Sara Sampaio

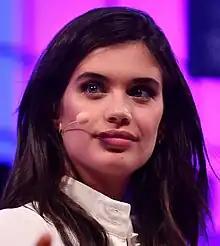
Sampaio at Web Summit in November 2017

Sara Pinto Sampaio (born 21 July 1991) is a Portuguese model and actress, best known for being a Victoria's Secret Angel. She is a Giorgio Armani beauty ambassador and works for Calzedonia.